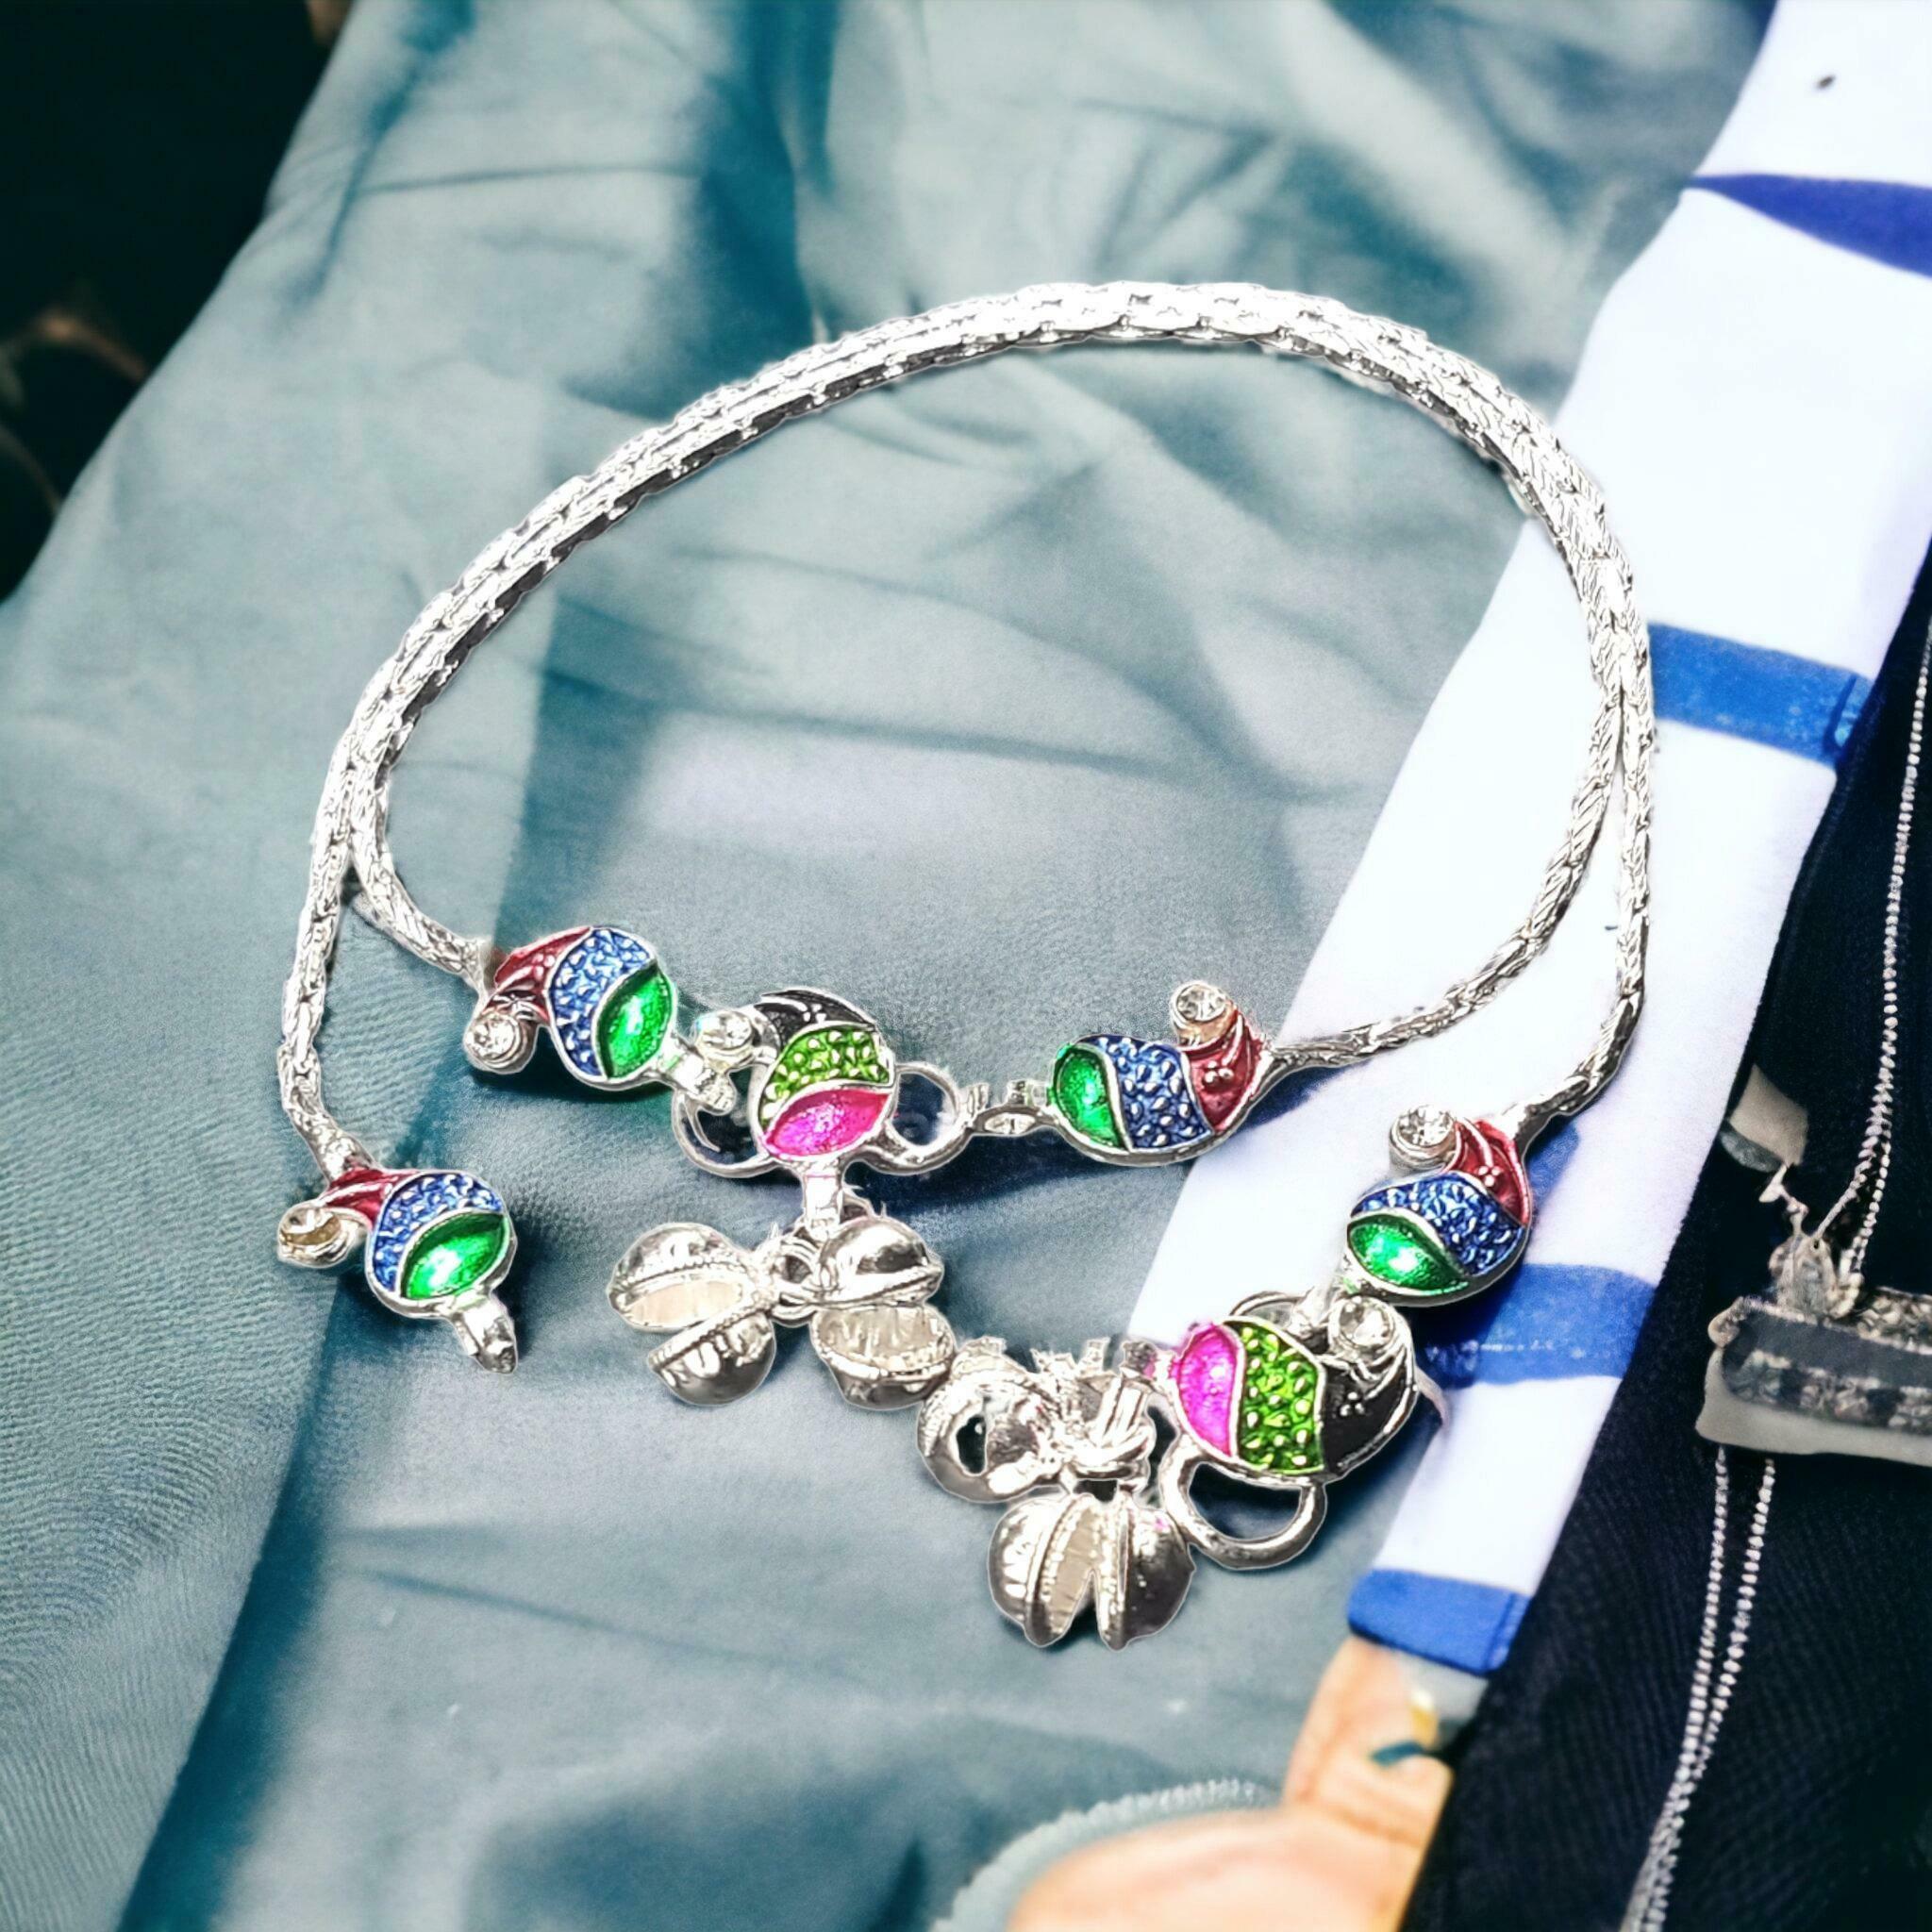
BR Ornaments A206 Alloy Anklet (Pack of 2)
Type: Anklet
Brand: BR Ornaments
Price: Rs. 289
 This silver anklet looks good with all indian outfitsor traditional outfits suitable girls and women of all ages. grab this pair of anklets, you will feel stylish ankle and shining silver anklet will make beautiful, you must buy the sns traders anklets you will never go wrong with the latest design, fancy anklets in silver jewellery.